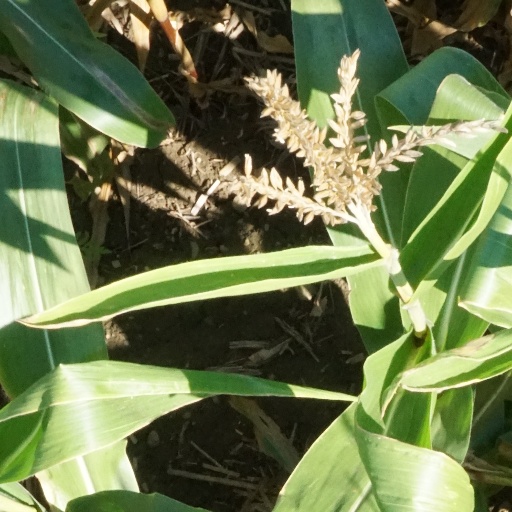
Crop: maize; corn